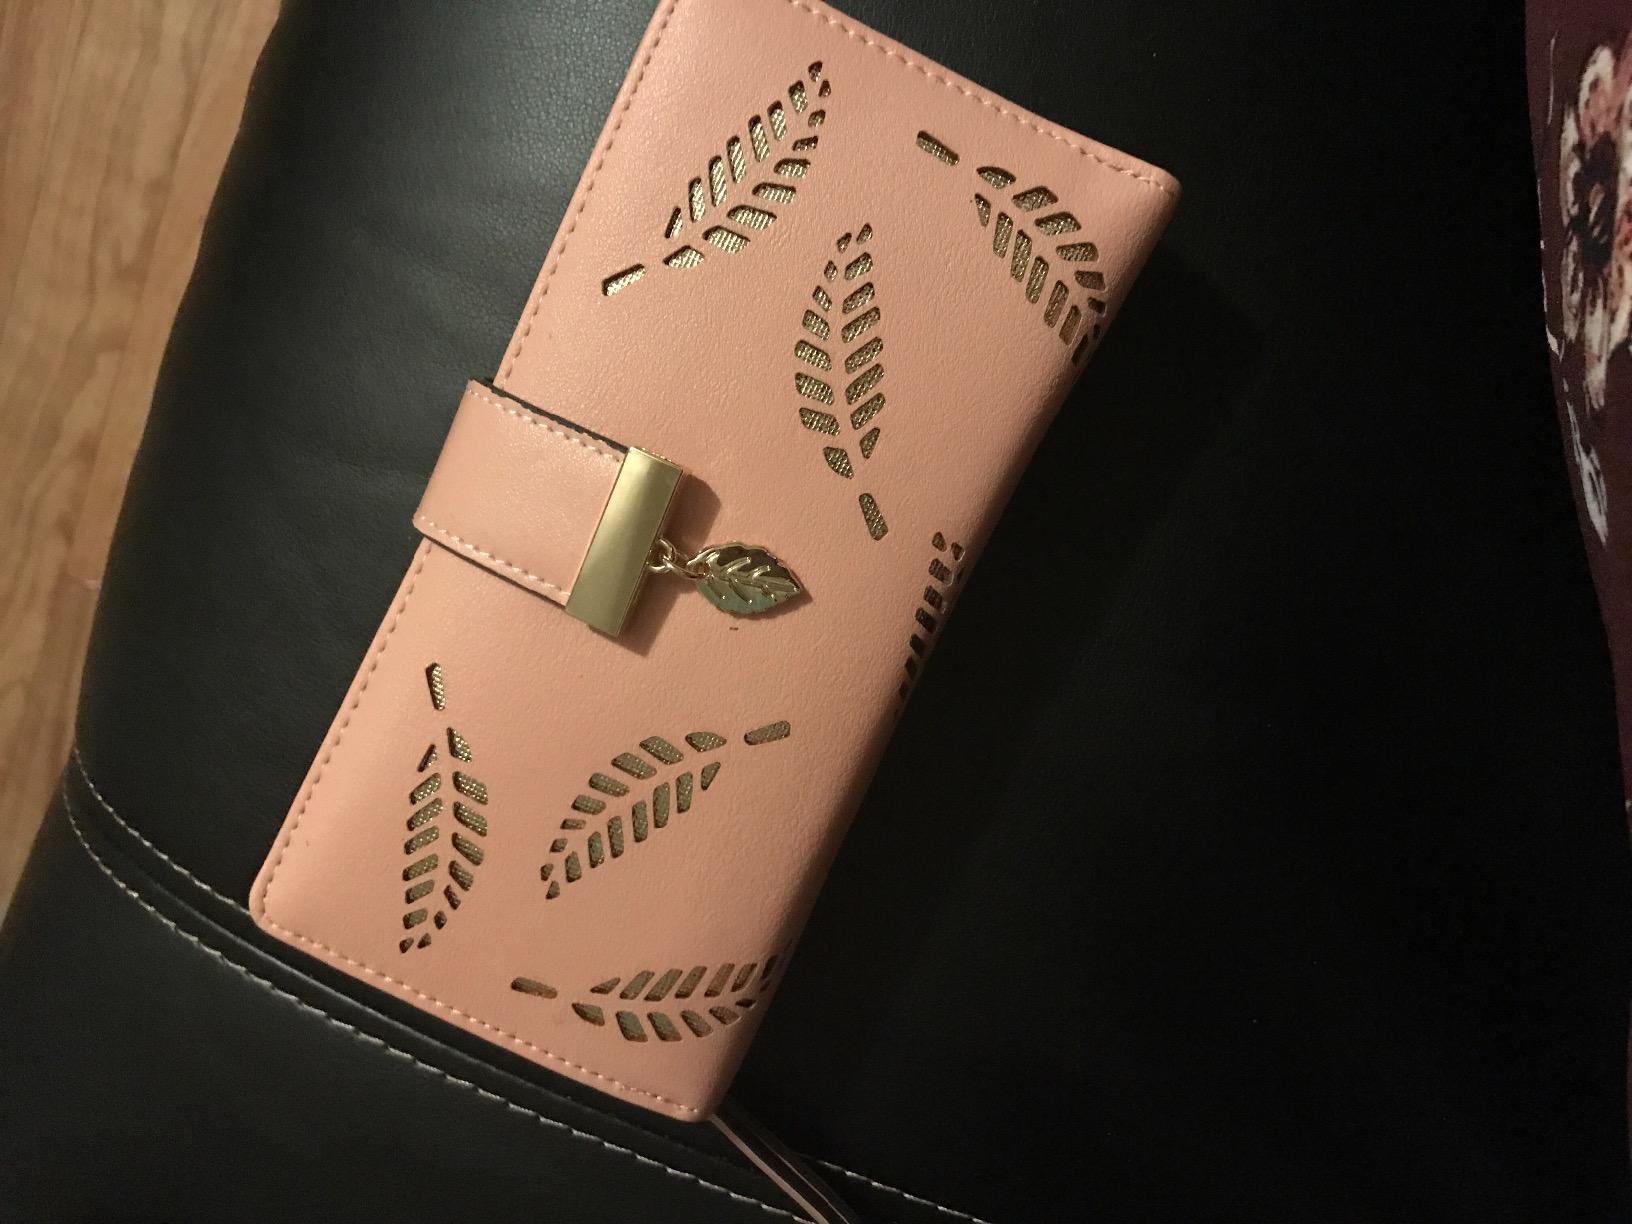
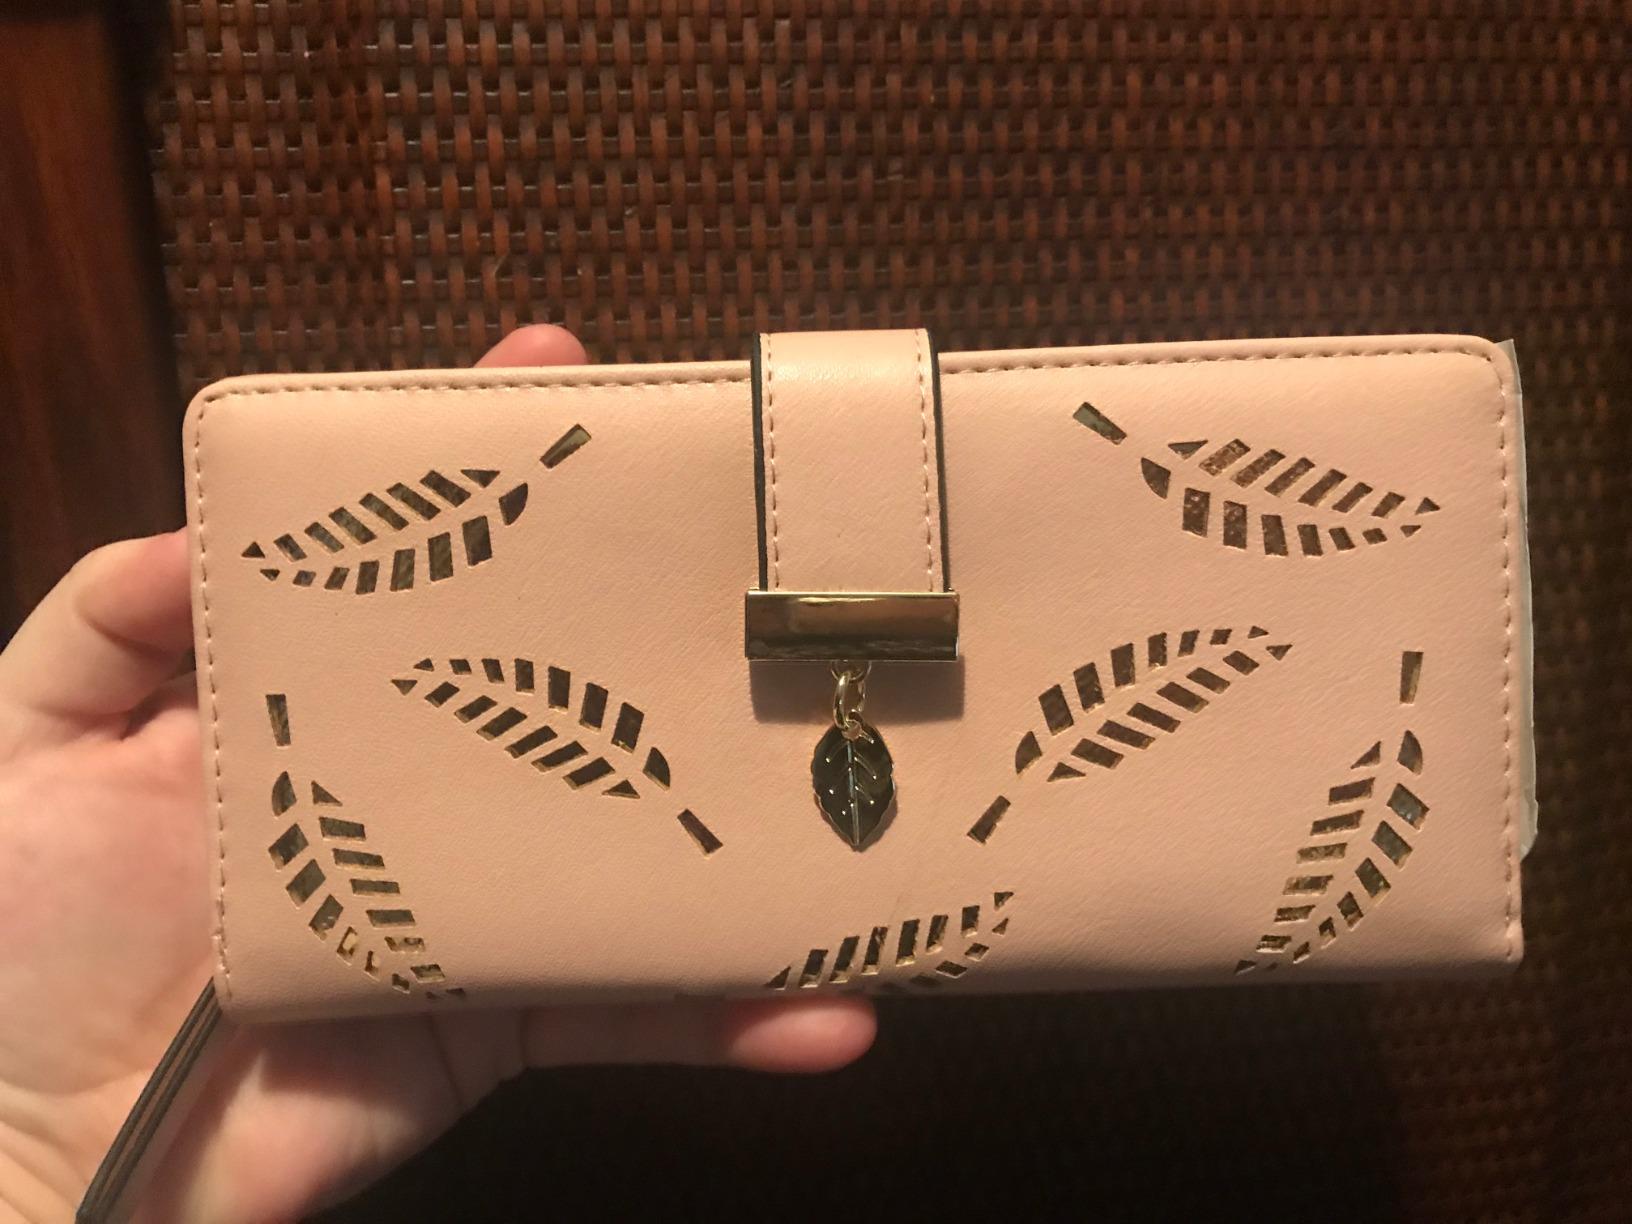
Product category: accessories_handbag
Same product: yes